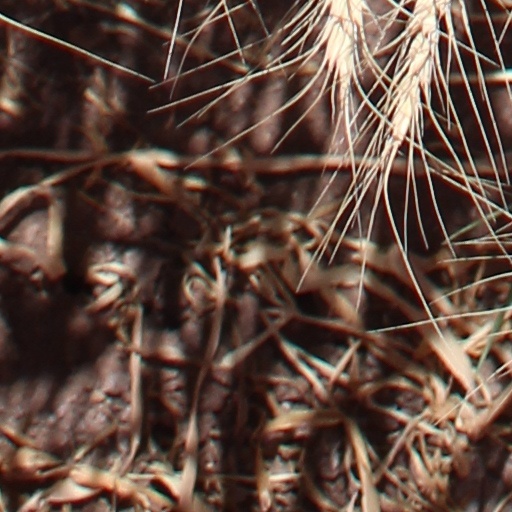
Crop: wheat